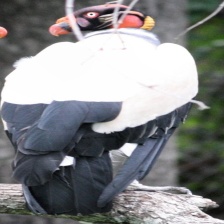
Species: KING VULTURE
Scientific name: SARCORAMPHUS PAPA
ImageNet parent category: vulture